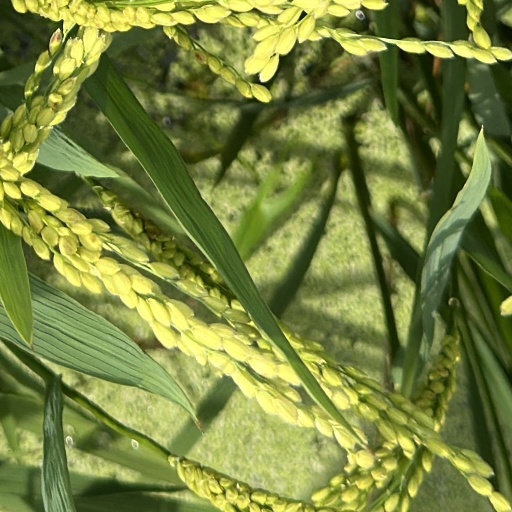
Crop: rice